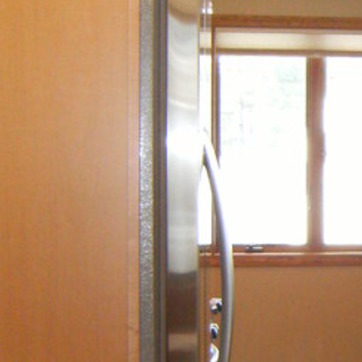
Material: metal